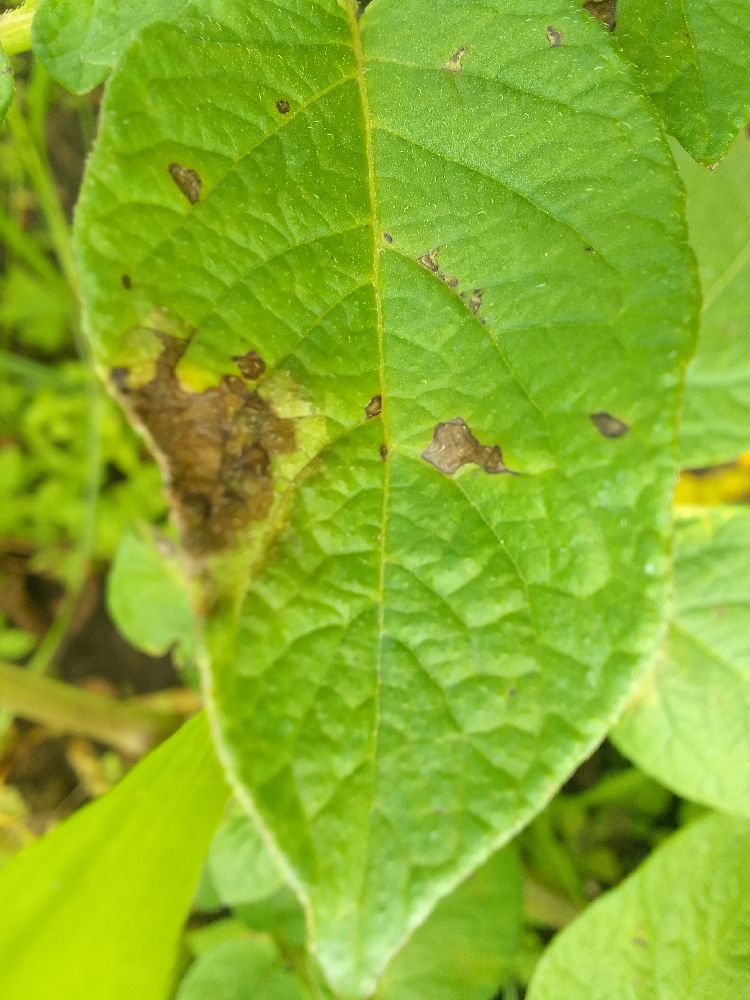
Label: Late blight